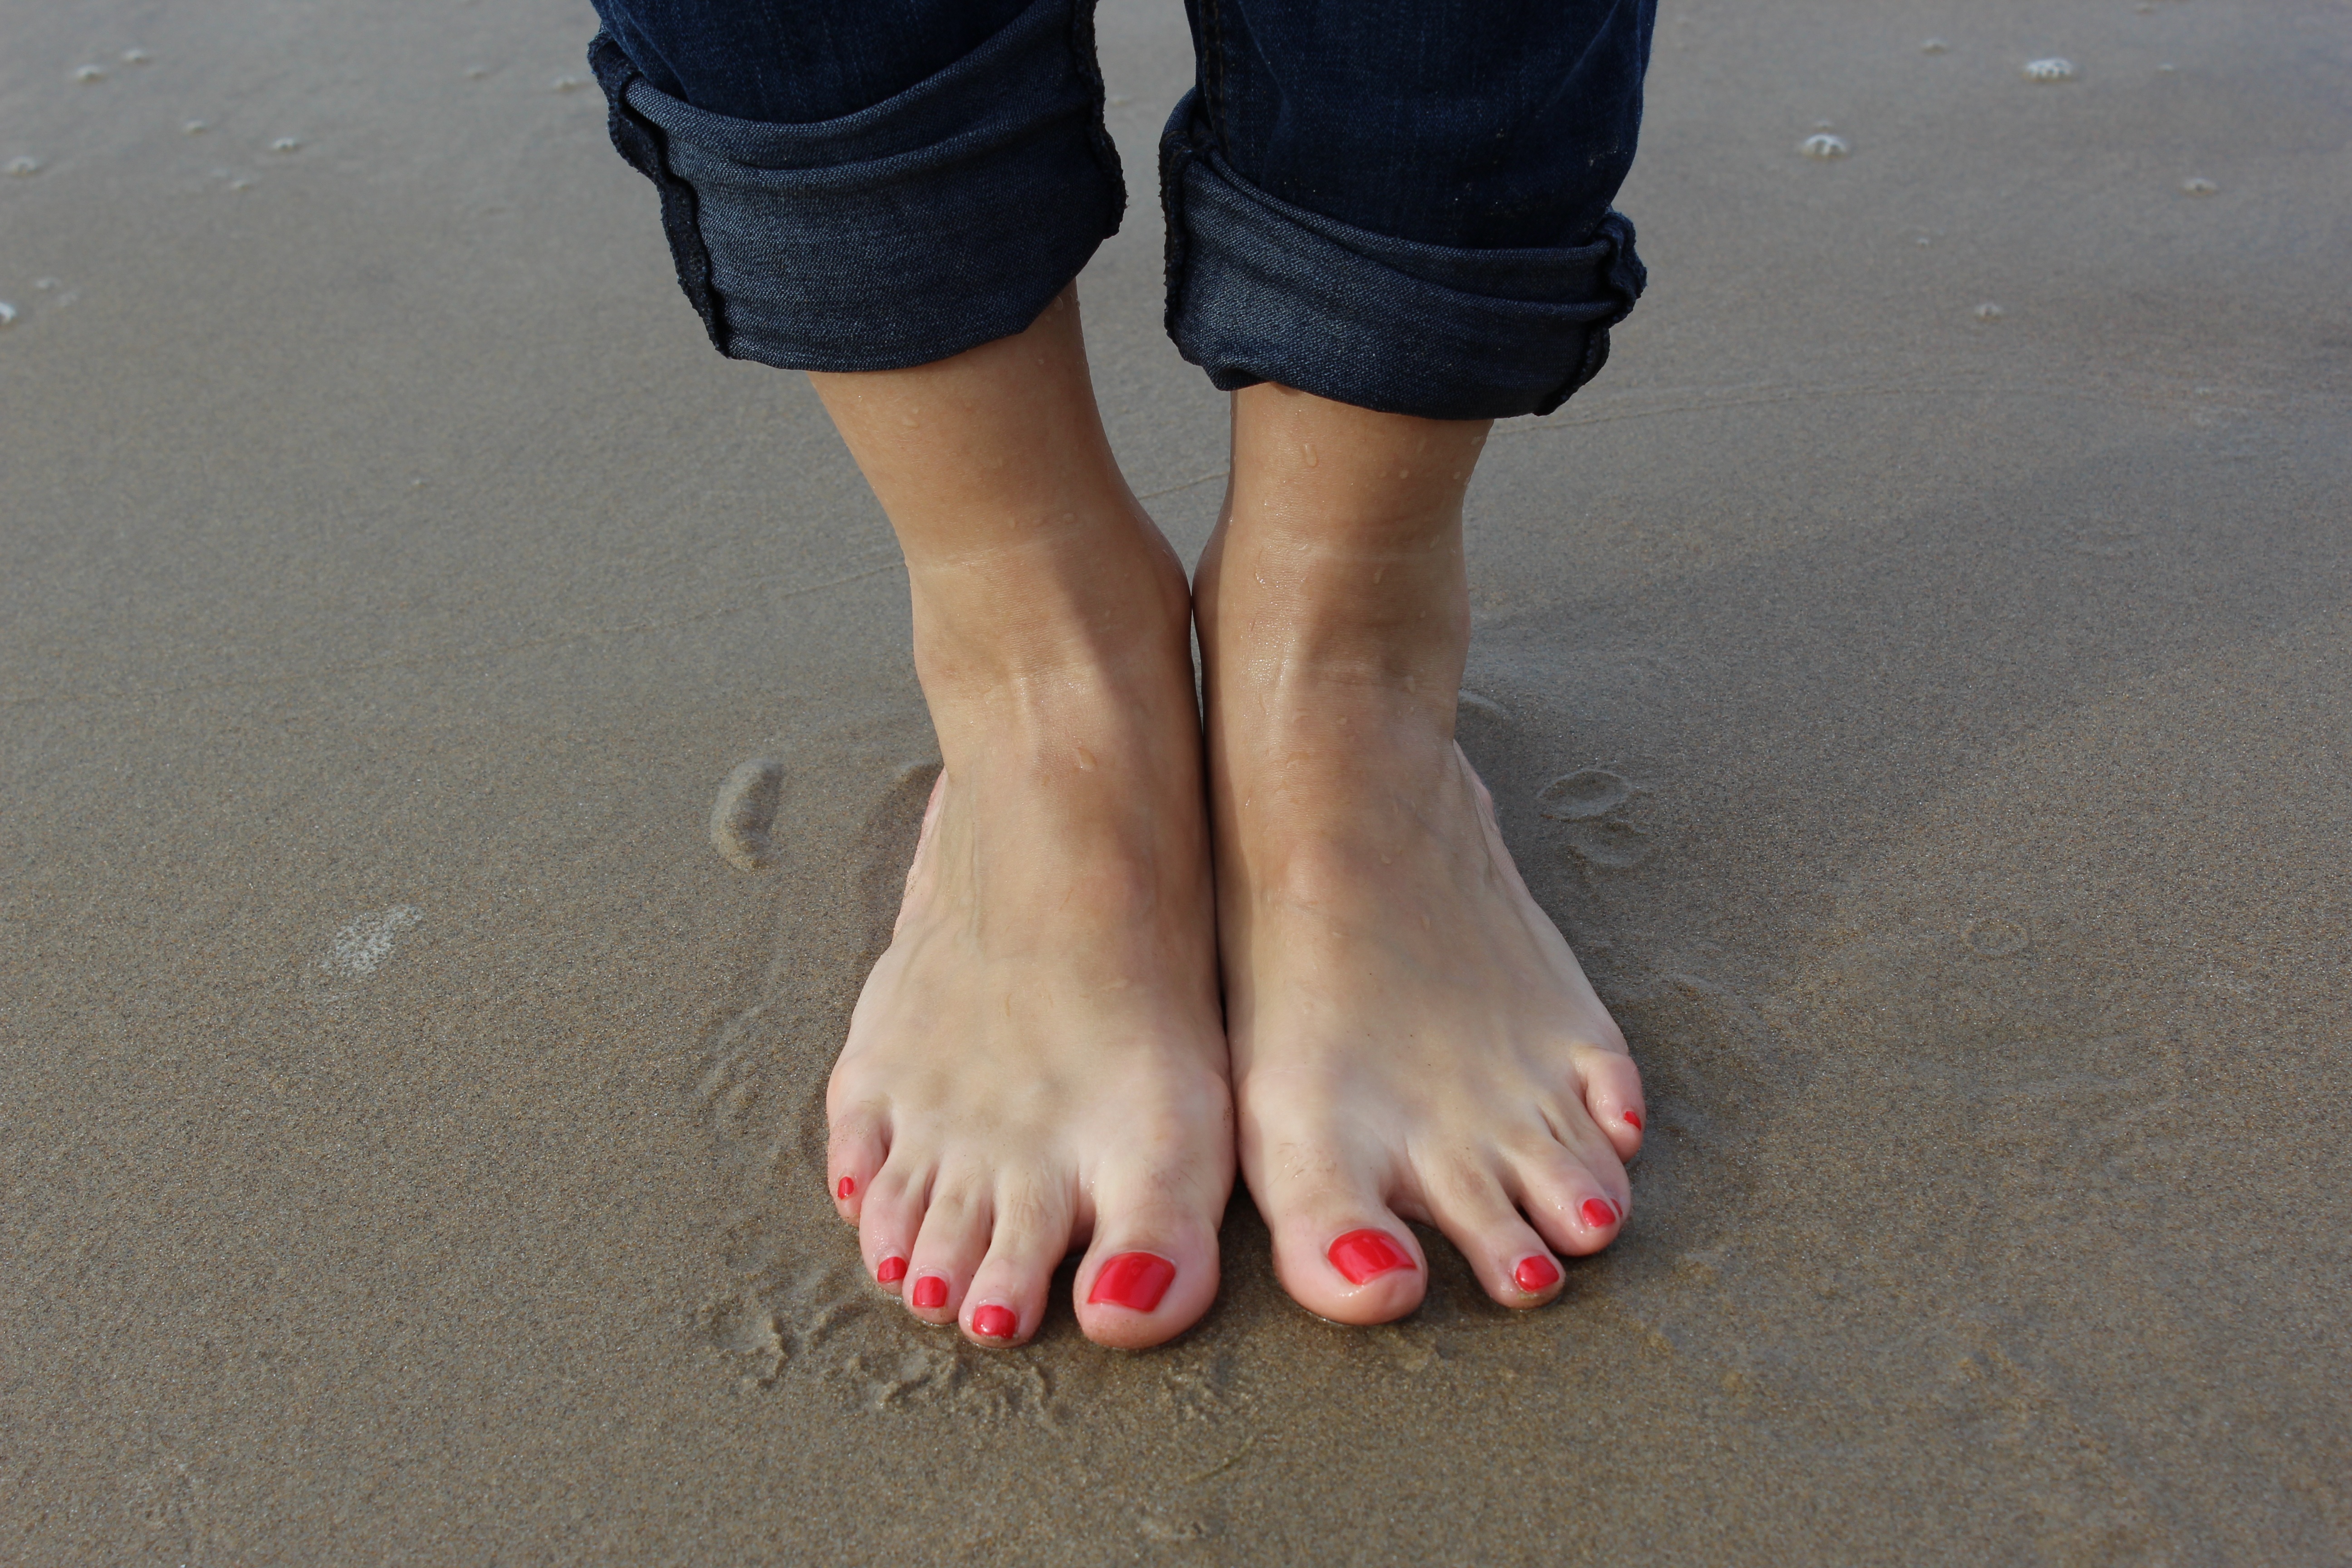
hand, beach, sea, water, nature, sand, ocean, shoe, black and white, feet, wet, summer, female, leg, jeans, reflection, foot, natural, shadow, holiday, island, tourism, human body, barefoot, nail polish, women, thigh, ankles, footwear, cantabria, serenity, costa, toe, bless you, wellness, cold water, painted nails, pants rolled, red nails, feminity, chiropodist, chiropody, human positions, high heeled footwear, outdoor shoe